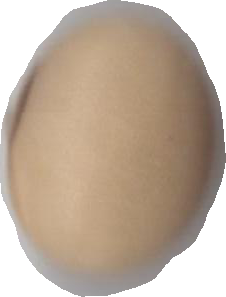
Variety: Anjasmoro